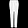
Label: Trouser